Answer in natural language. How many Pans are visible in the scene? Choose between the following options: 0, 6, 1, 5 or 7
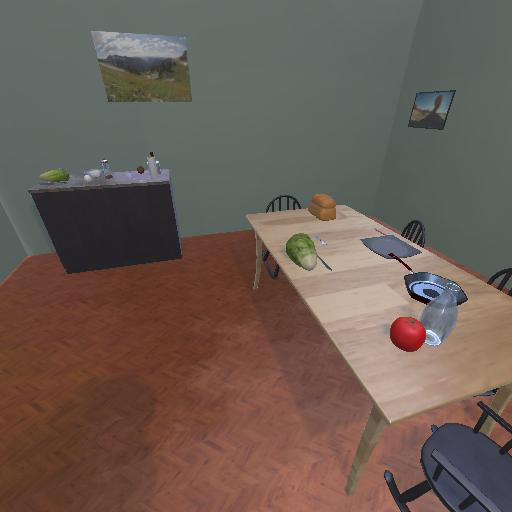
<answer>1</answer>